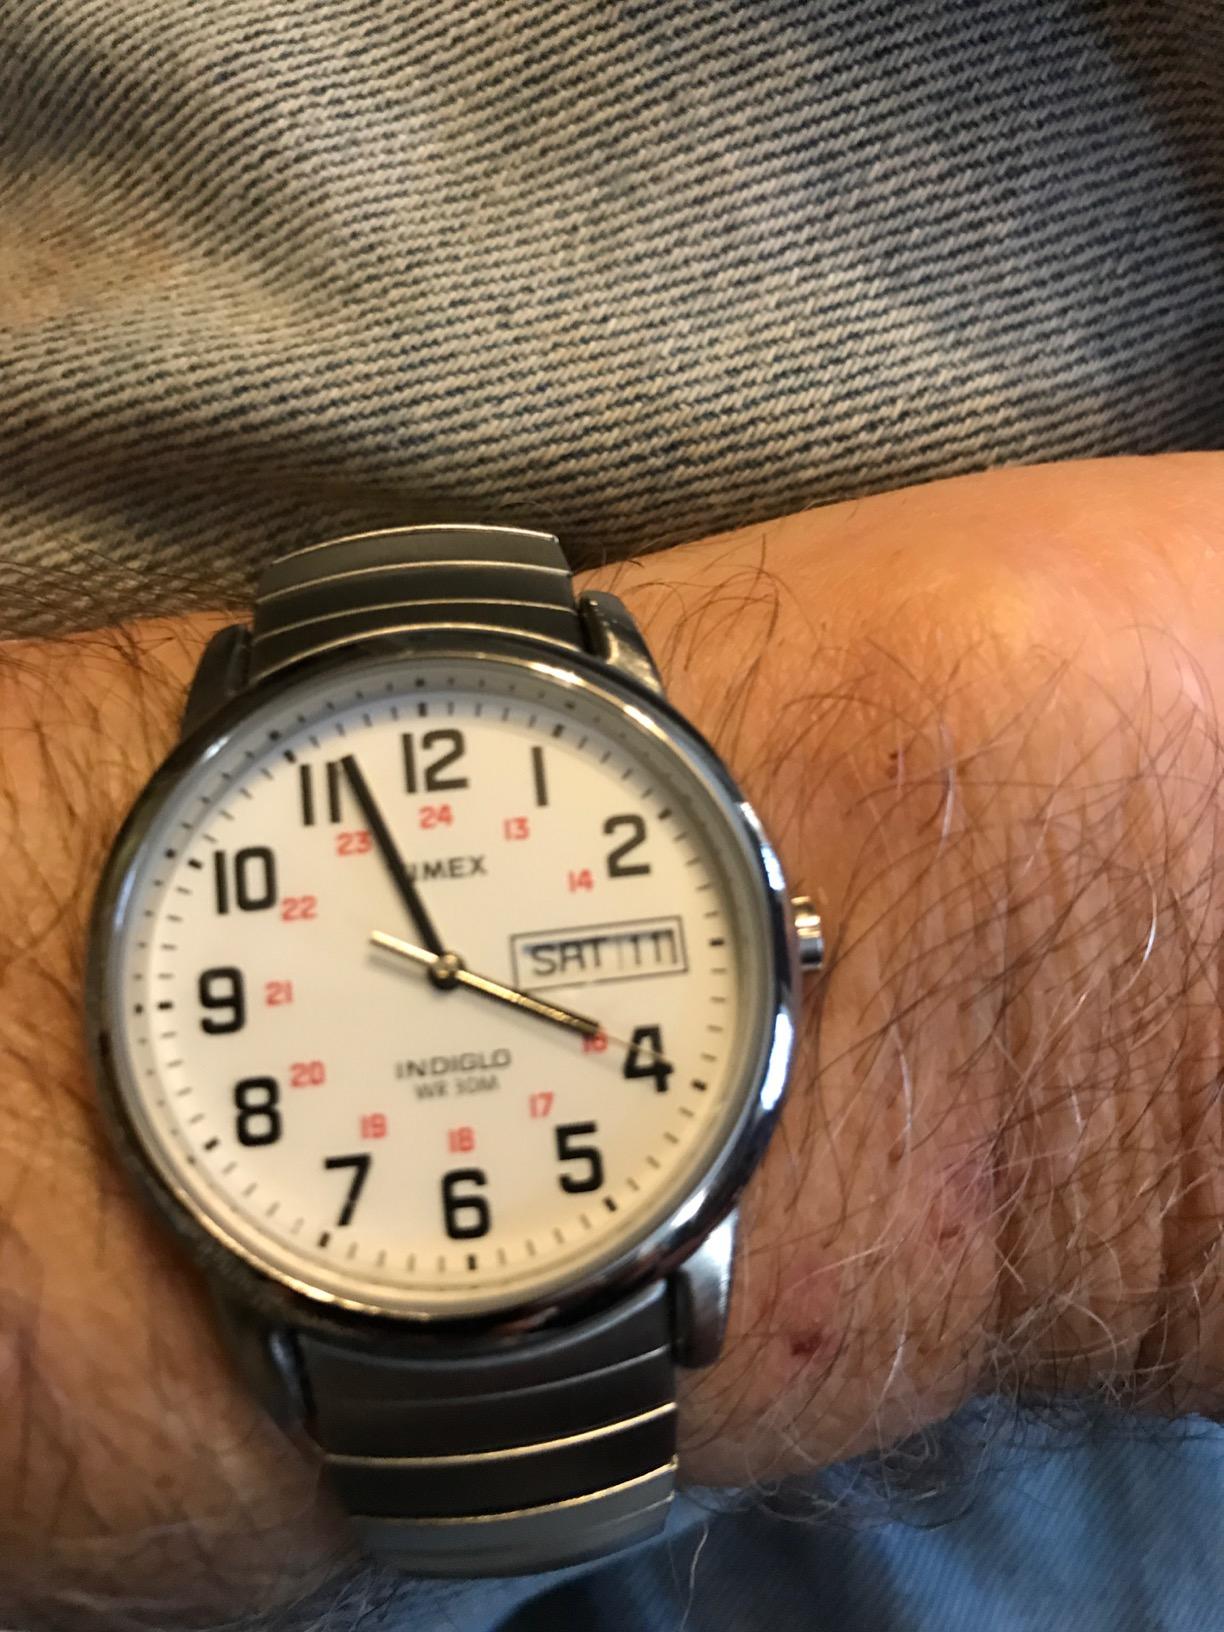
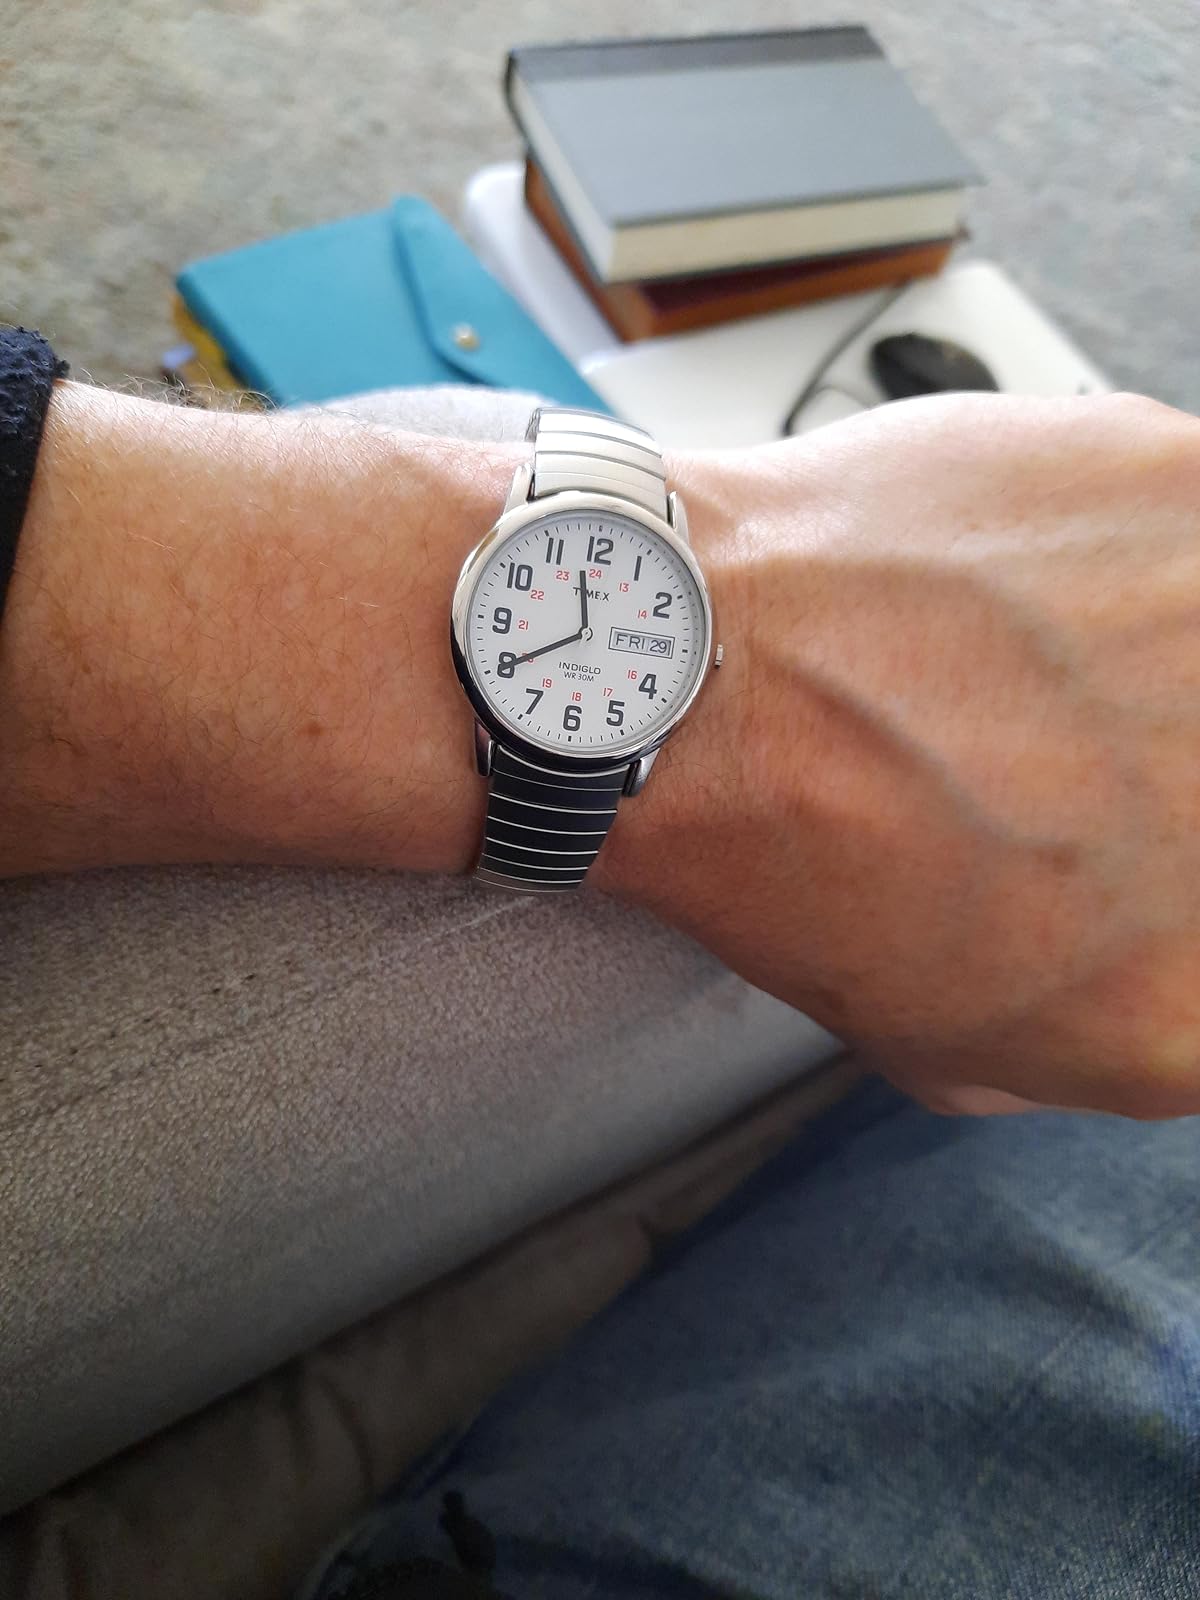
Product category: accessories_watch
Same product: yes